Dorothy Hammerstein

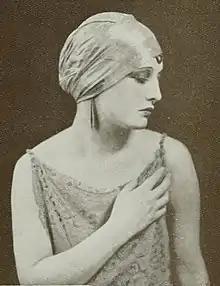

Dorothy Hammerstein (born Dorothy Marian Kiaora Blanchard; 7 June 1899 – 3 August 1987) was an Australian-born American interior designer and decorator. She was the second wife of the lyricist Oscar Hammerstein II.